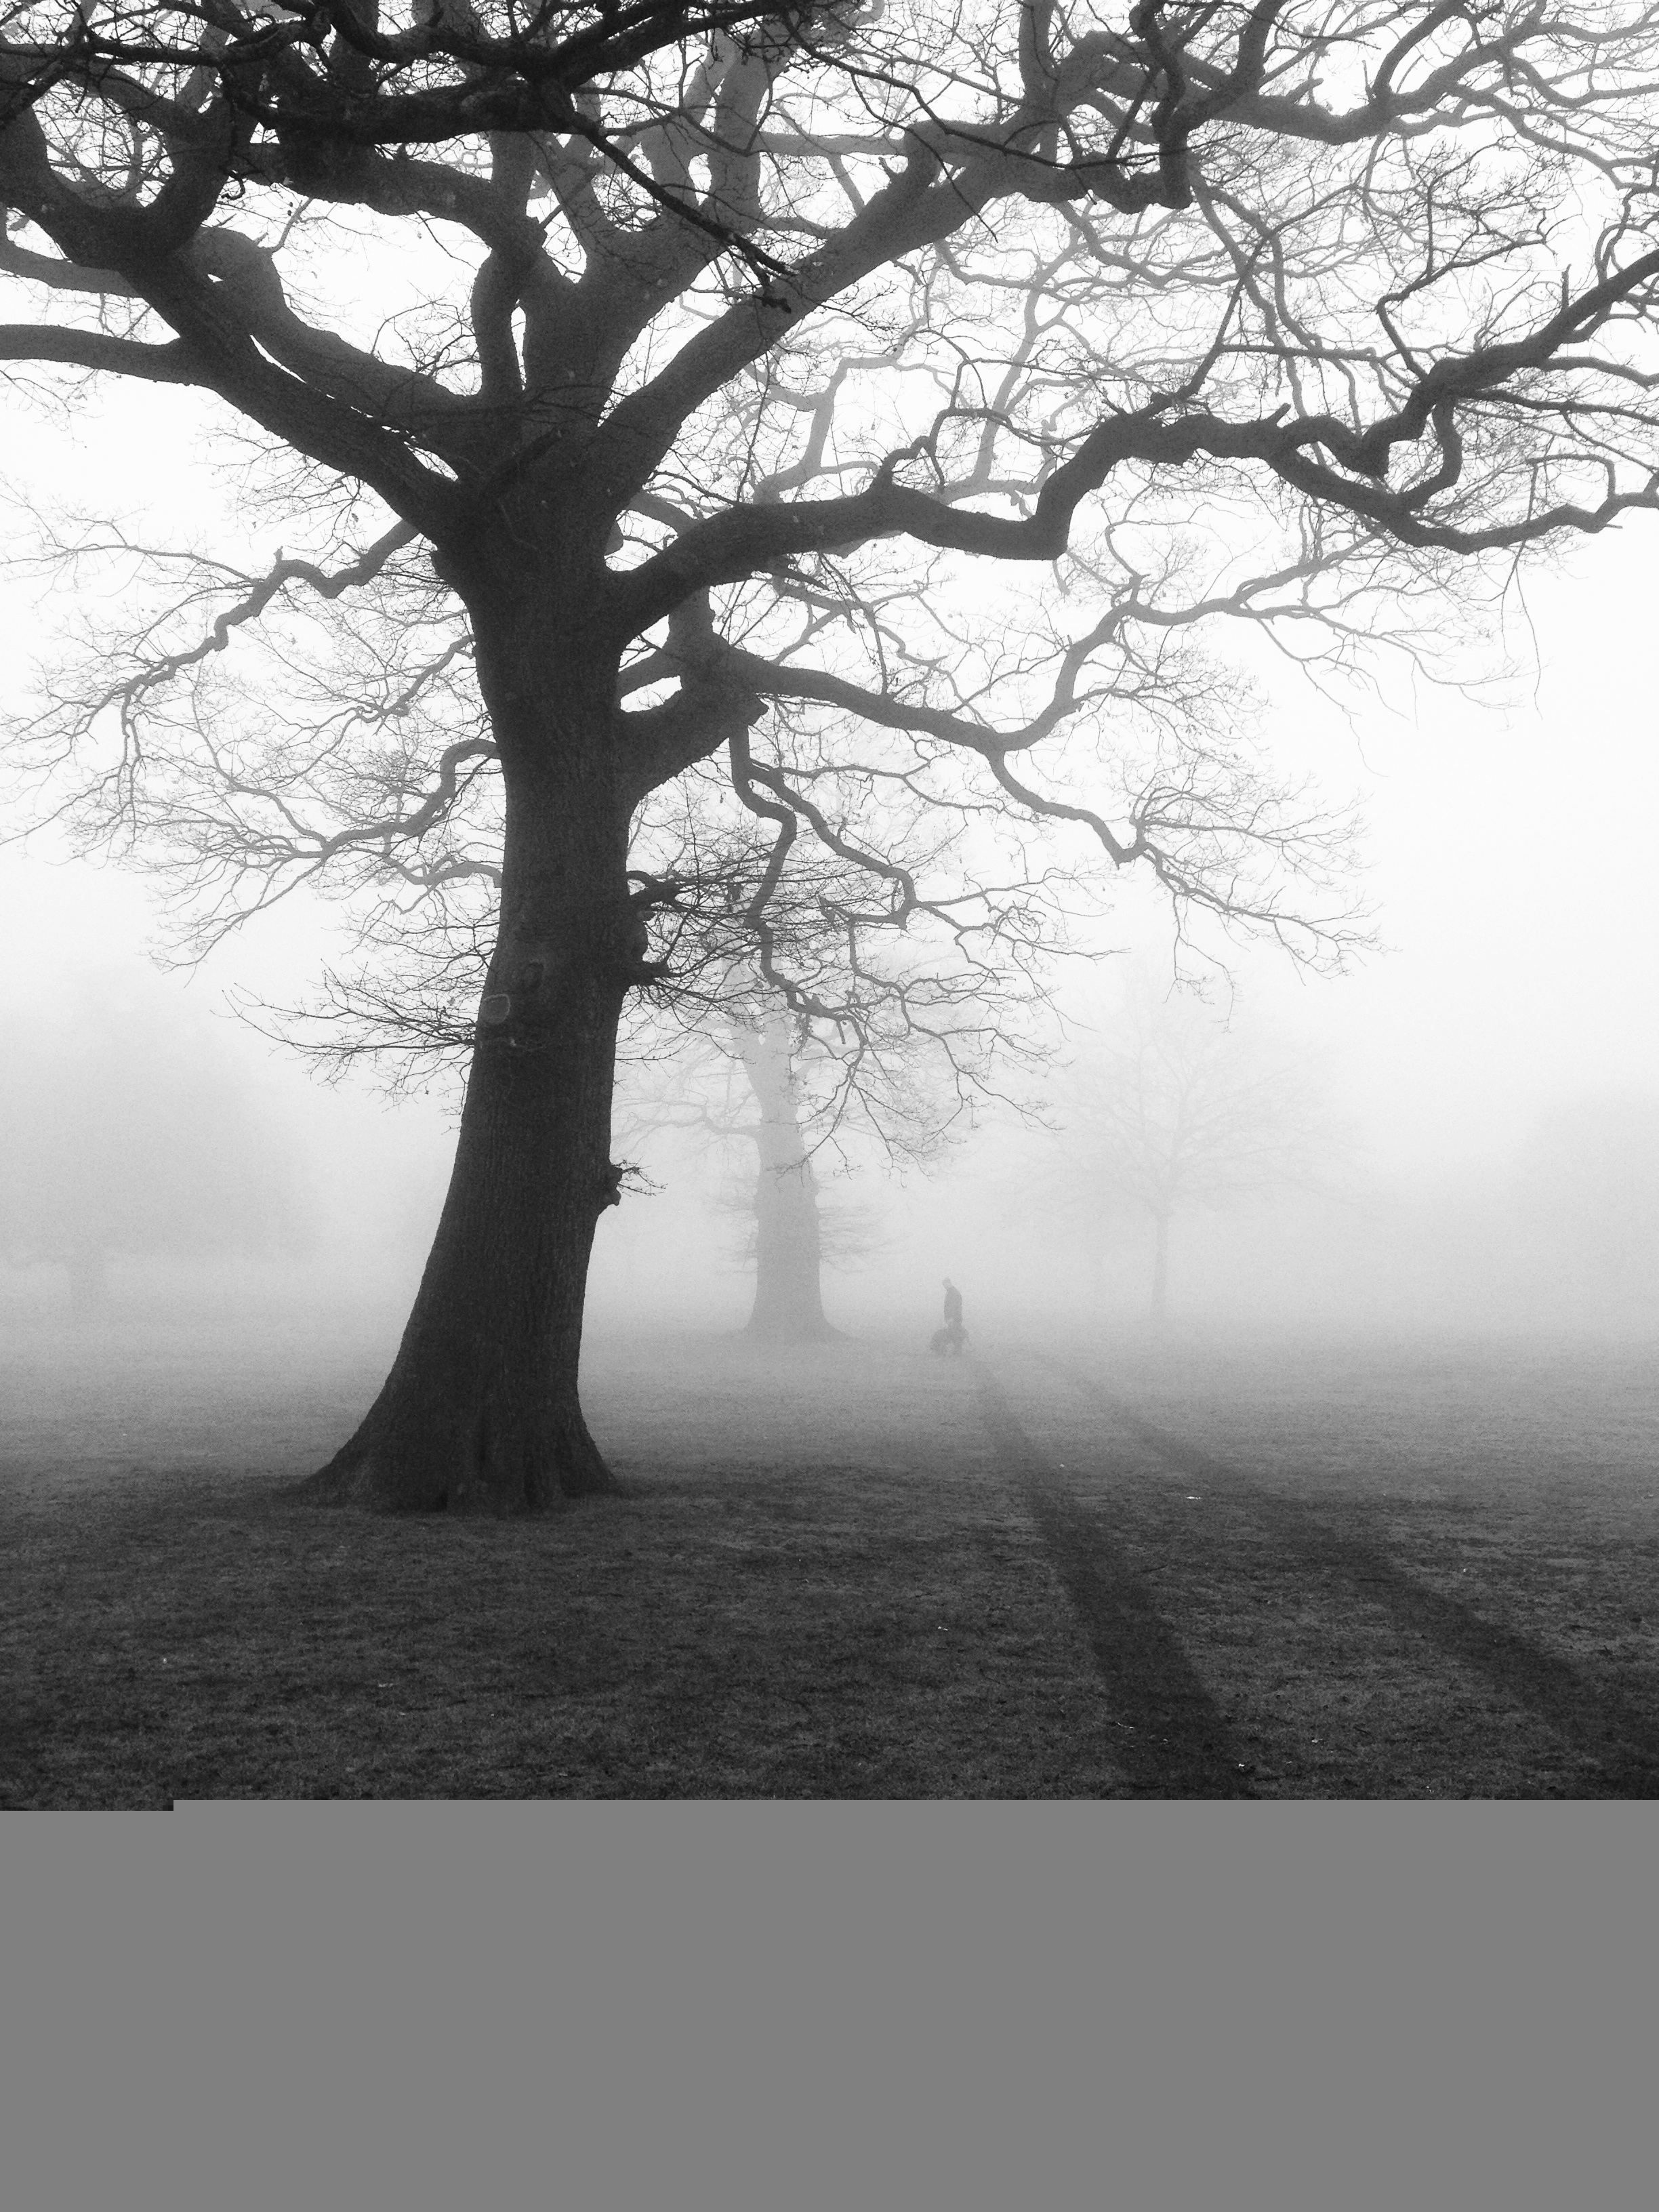
landscape, tree, nature, forest, path, outdoor, branch, black and white, plant, wood, fog, mist, photography, sunlight, morning, natural, park, scenery, weather, monochrome, trees, woods, misty, eerie, monochrome photography, atmospheric phenomenon, woody plant